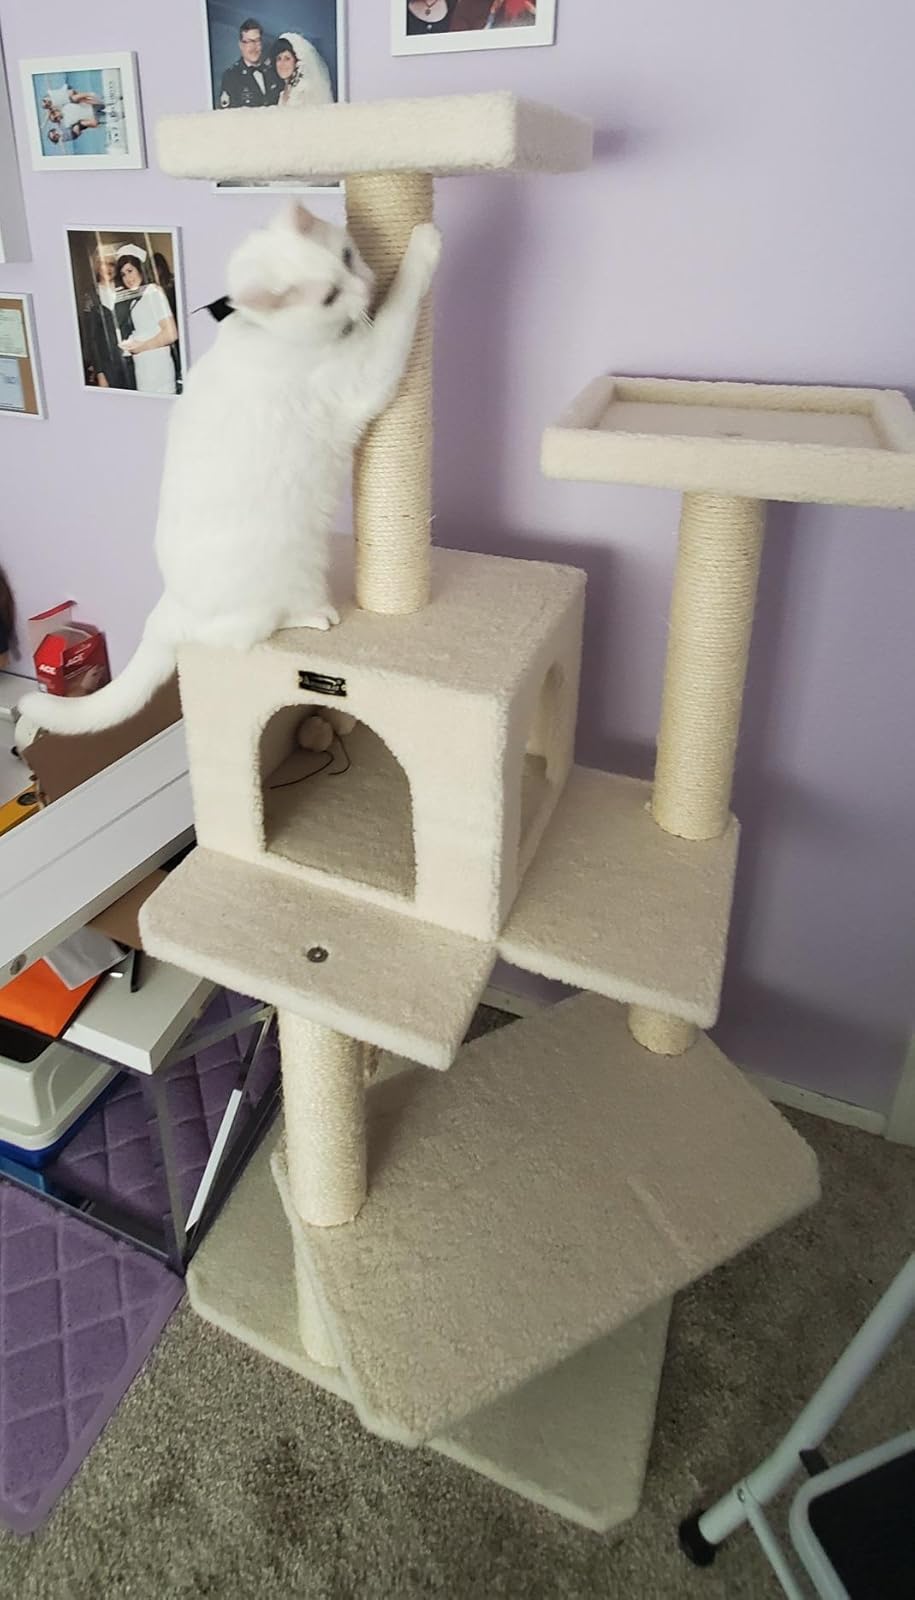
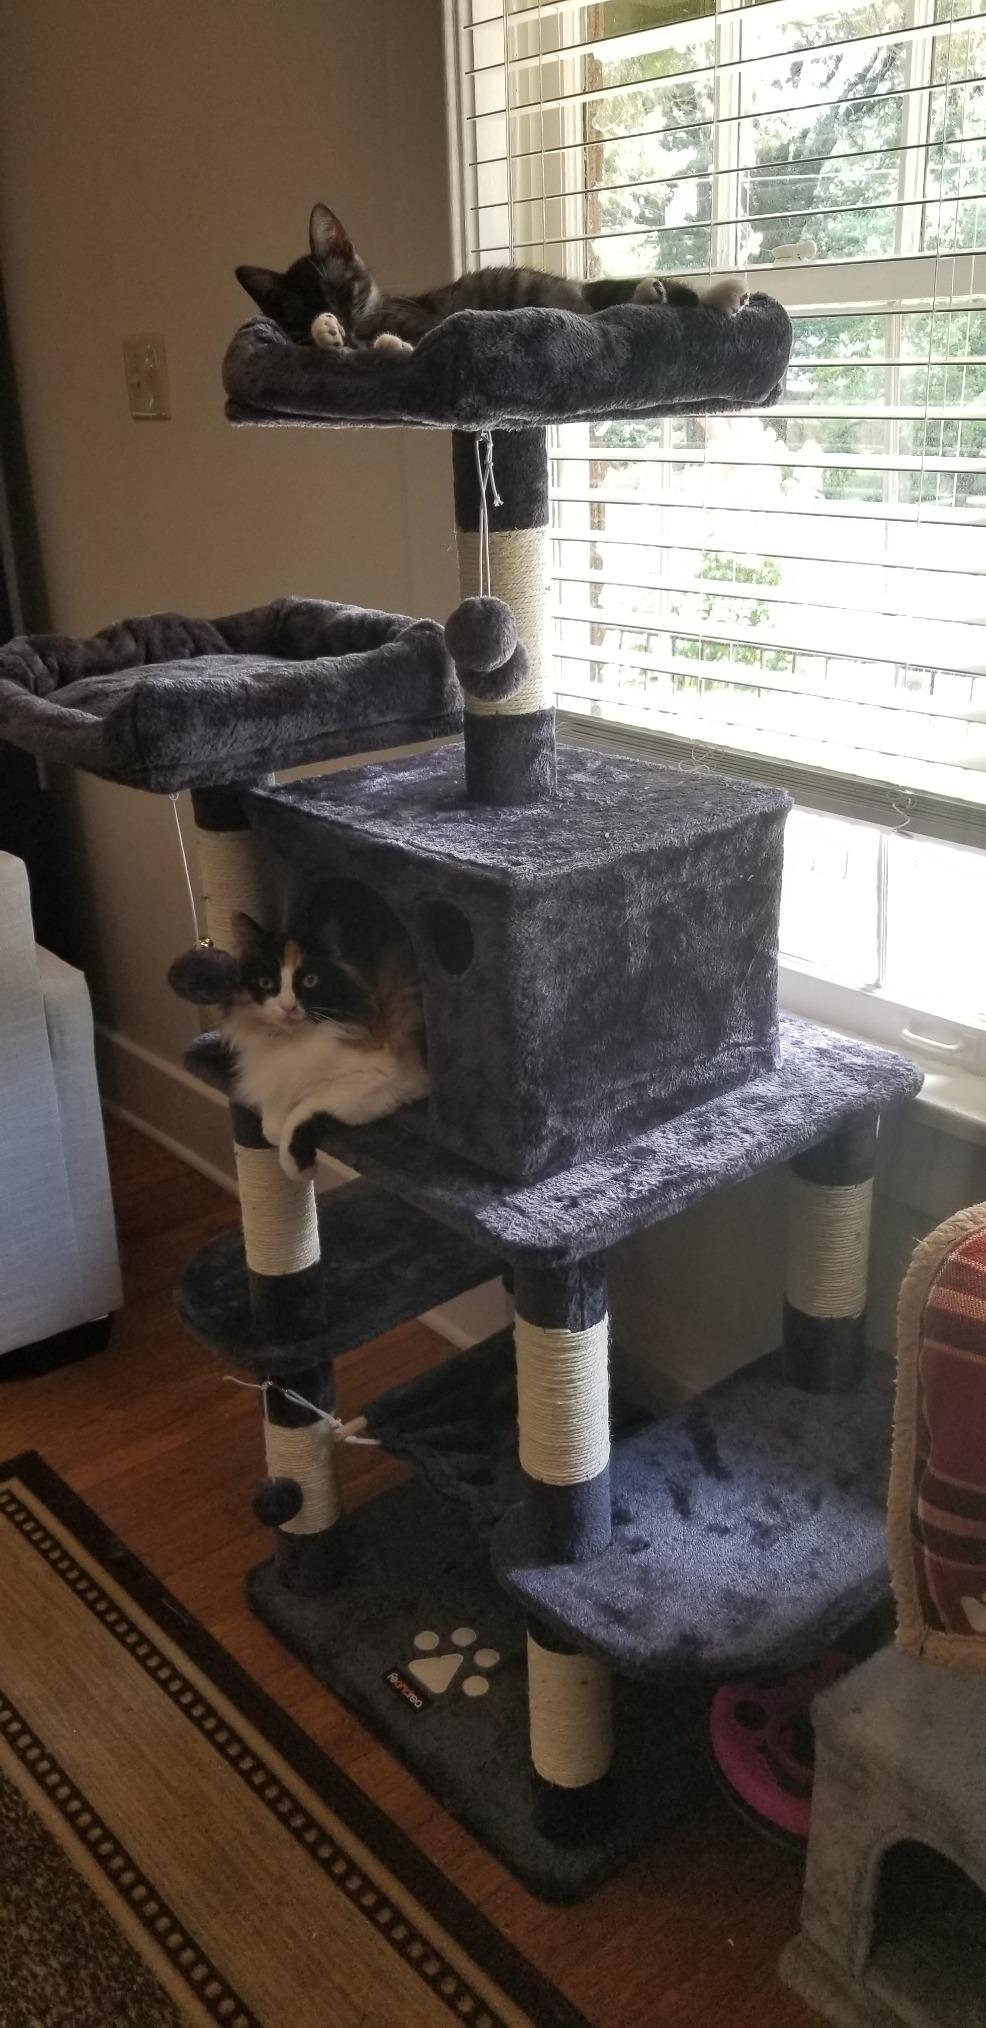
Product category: items_cat tree
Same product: no